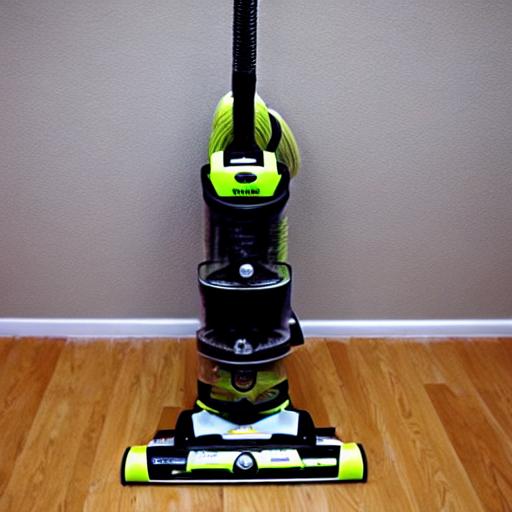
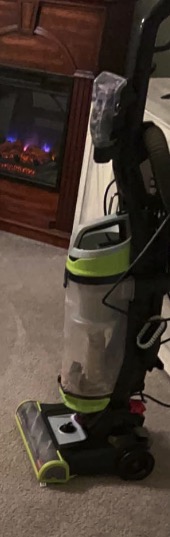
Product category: items_vacuum
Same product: no